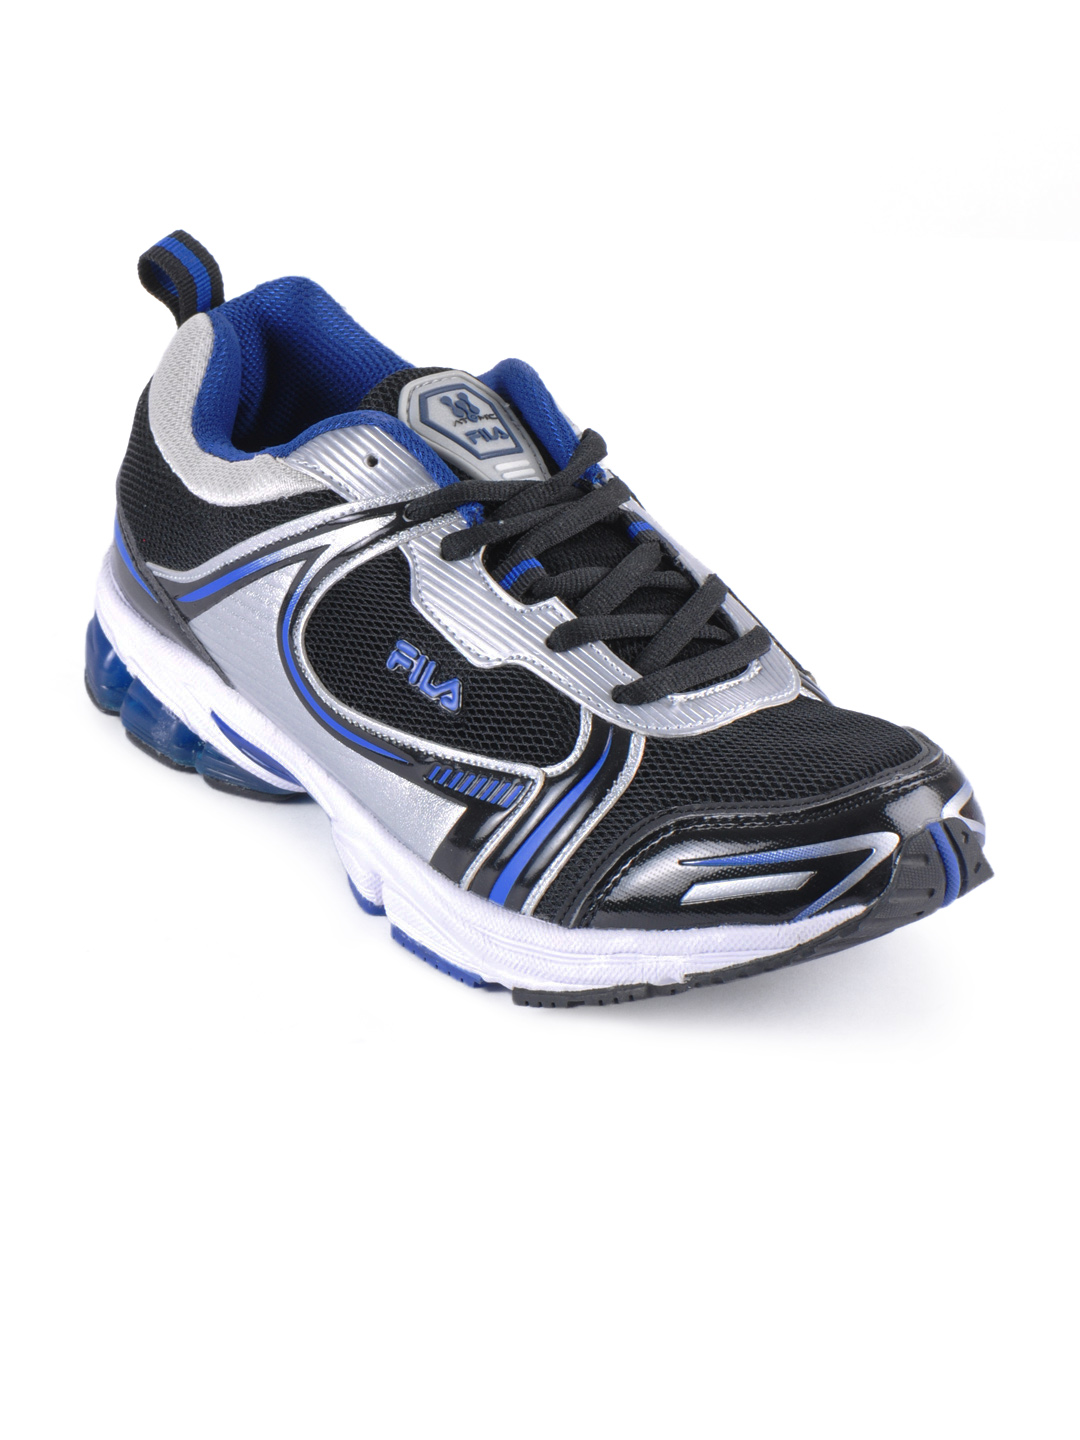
FILA Men Black Galaxy Sports Shoes
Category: Footwear / Shoes / Sports Shoes
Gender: Men
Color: Black
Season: Fall 2011
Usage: Sports